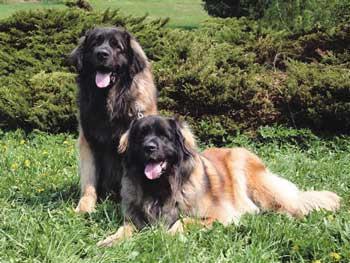
Leonberg